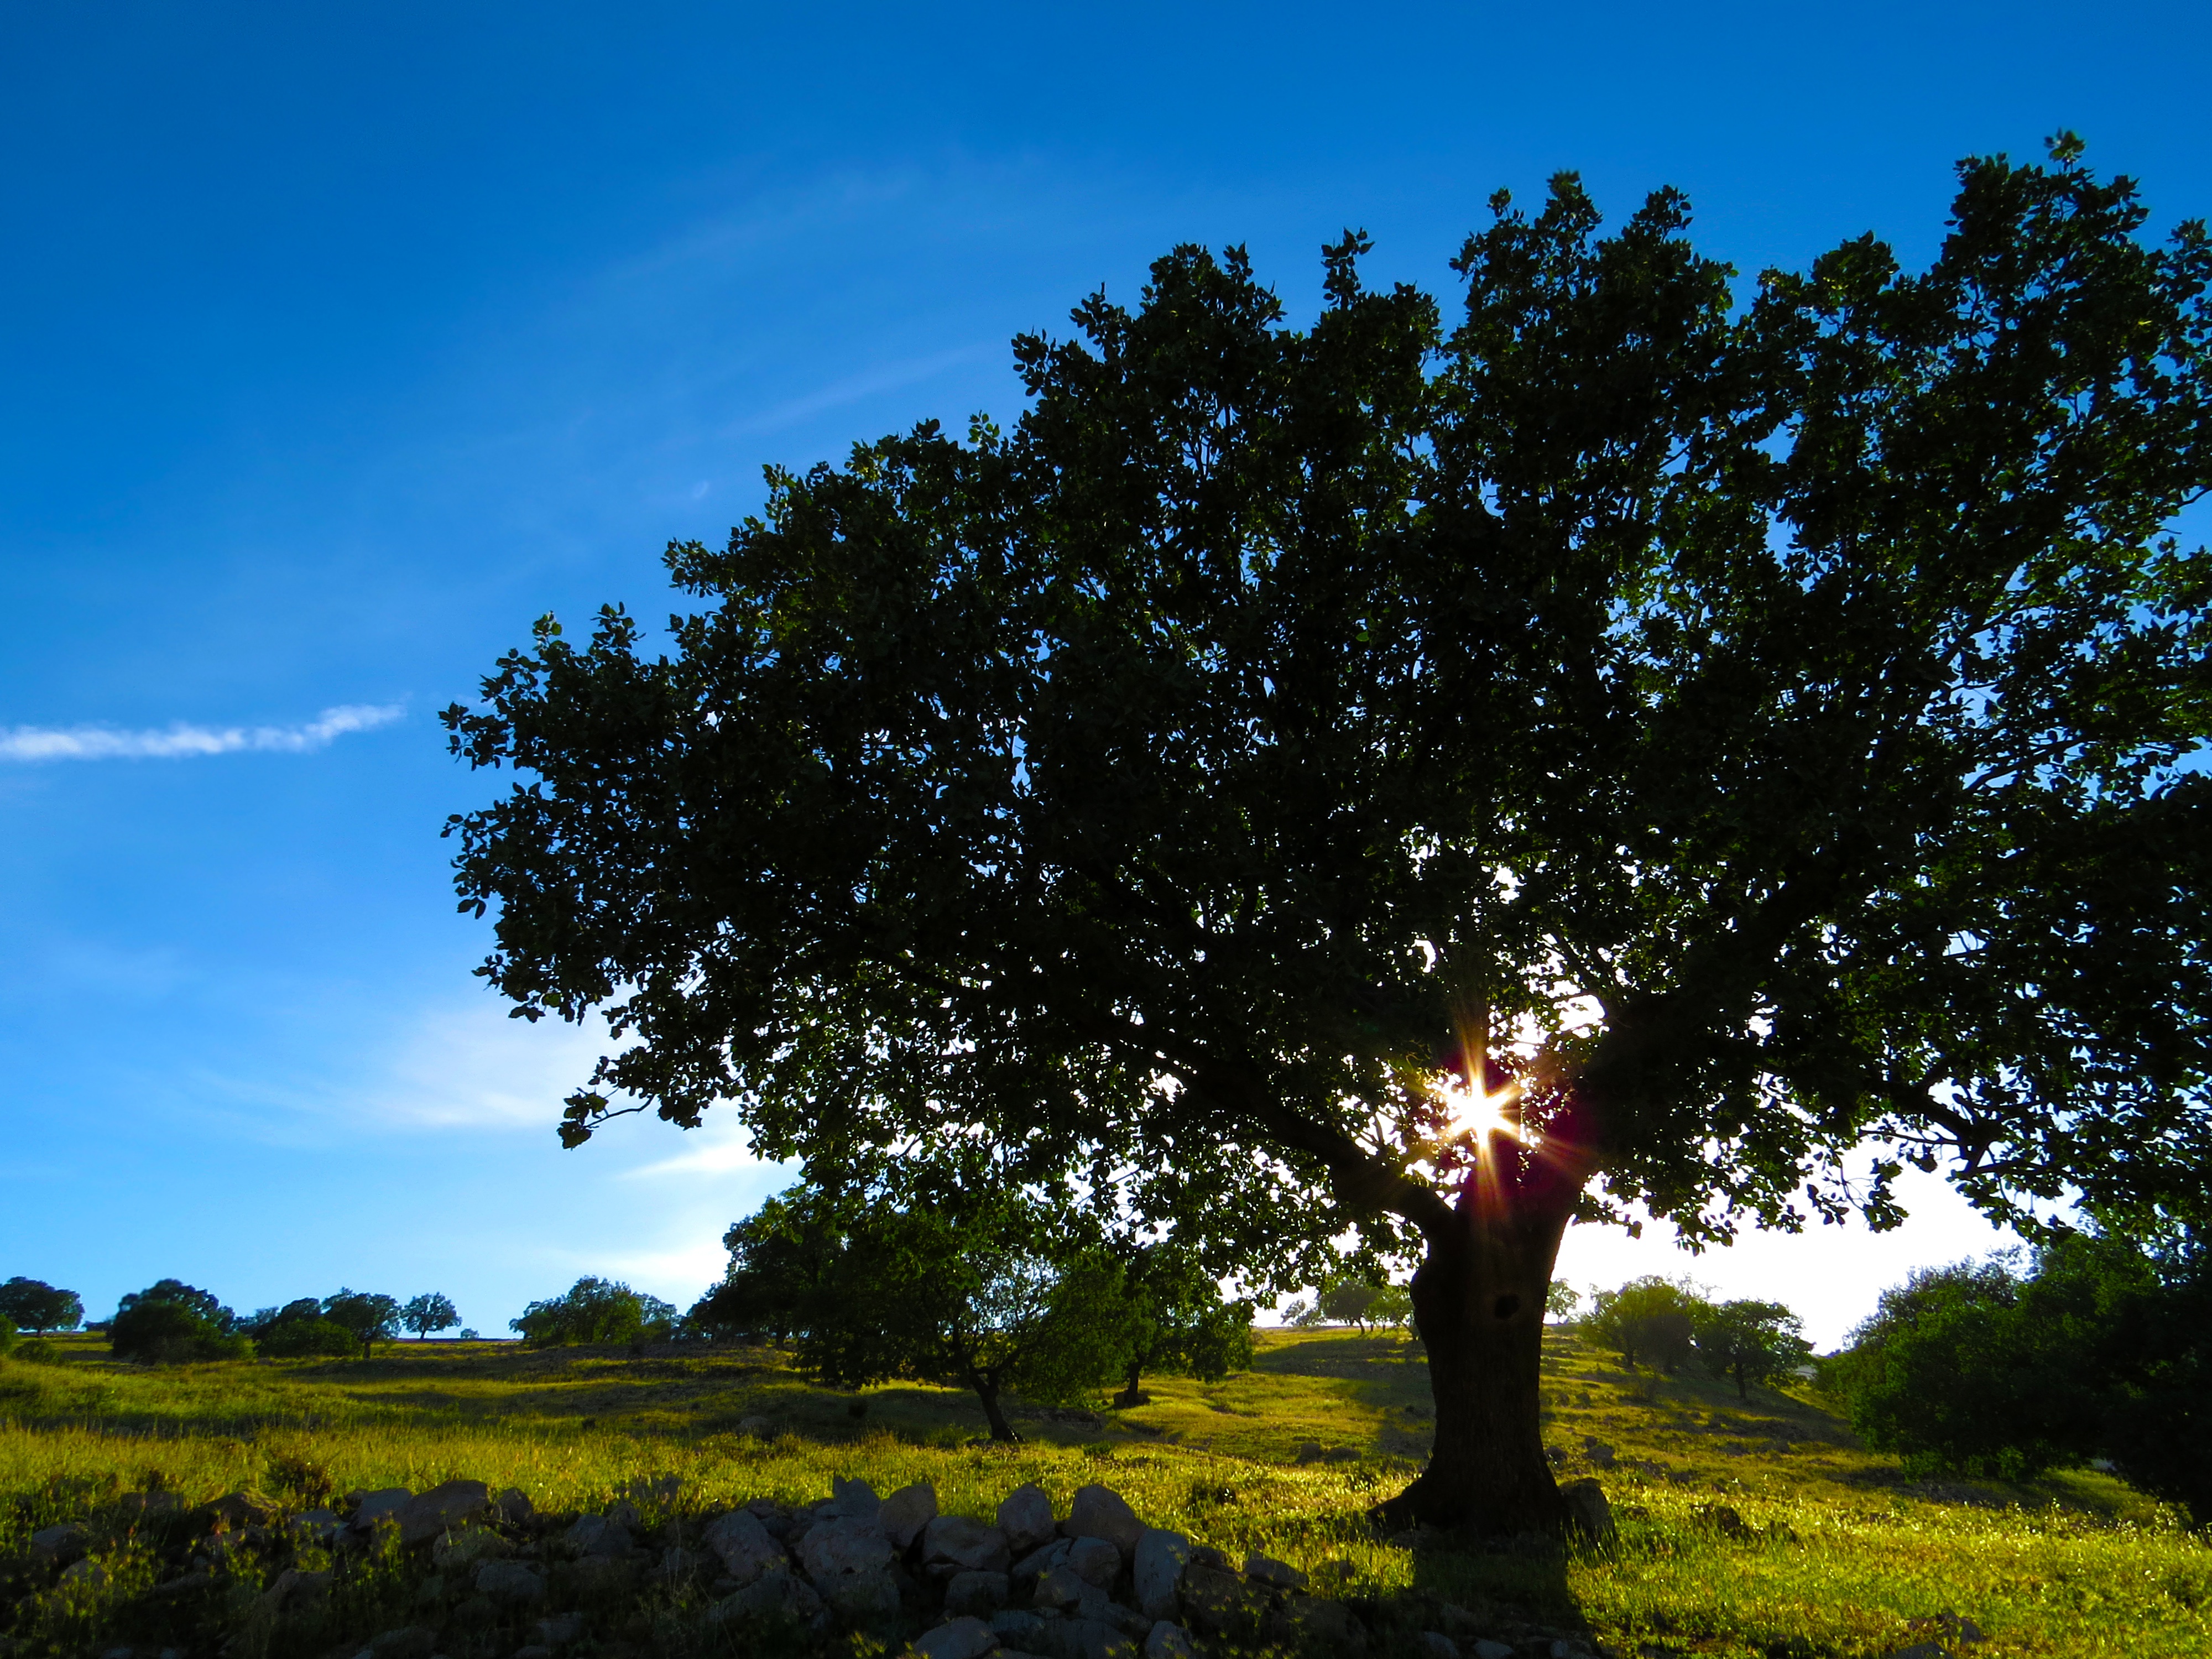
landscape, tree, nature, grass, horizon, cloud, plant, sky, field, meadow, sunlight, morning, leaf, hill, flower, autumn, agriculture, savanna, rural area, woody plant, arecales